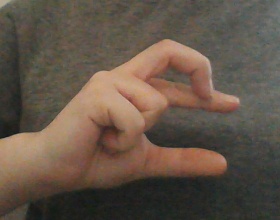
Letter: thal